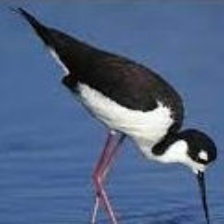
Species: BLACK NECKED STILT
Scientific name: HIMANTOPUS MEXICANUS